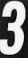
Number: 3